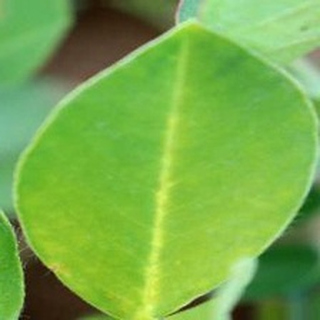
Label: healthy_groundnut